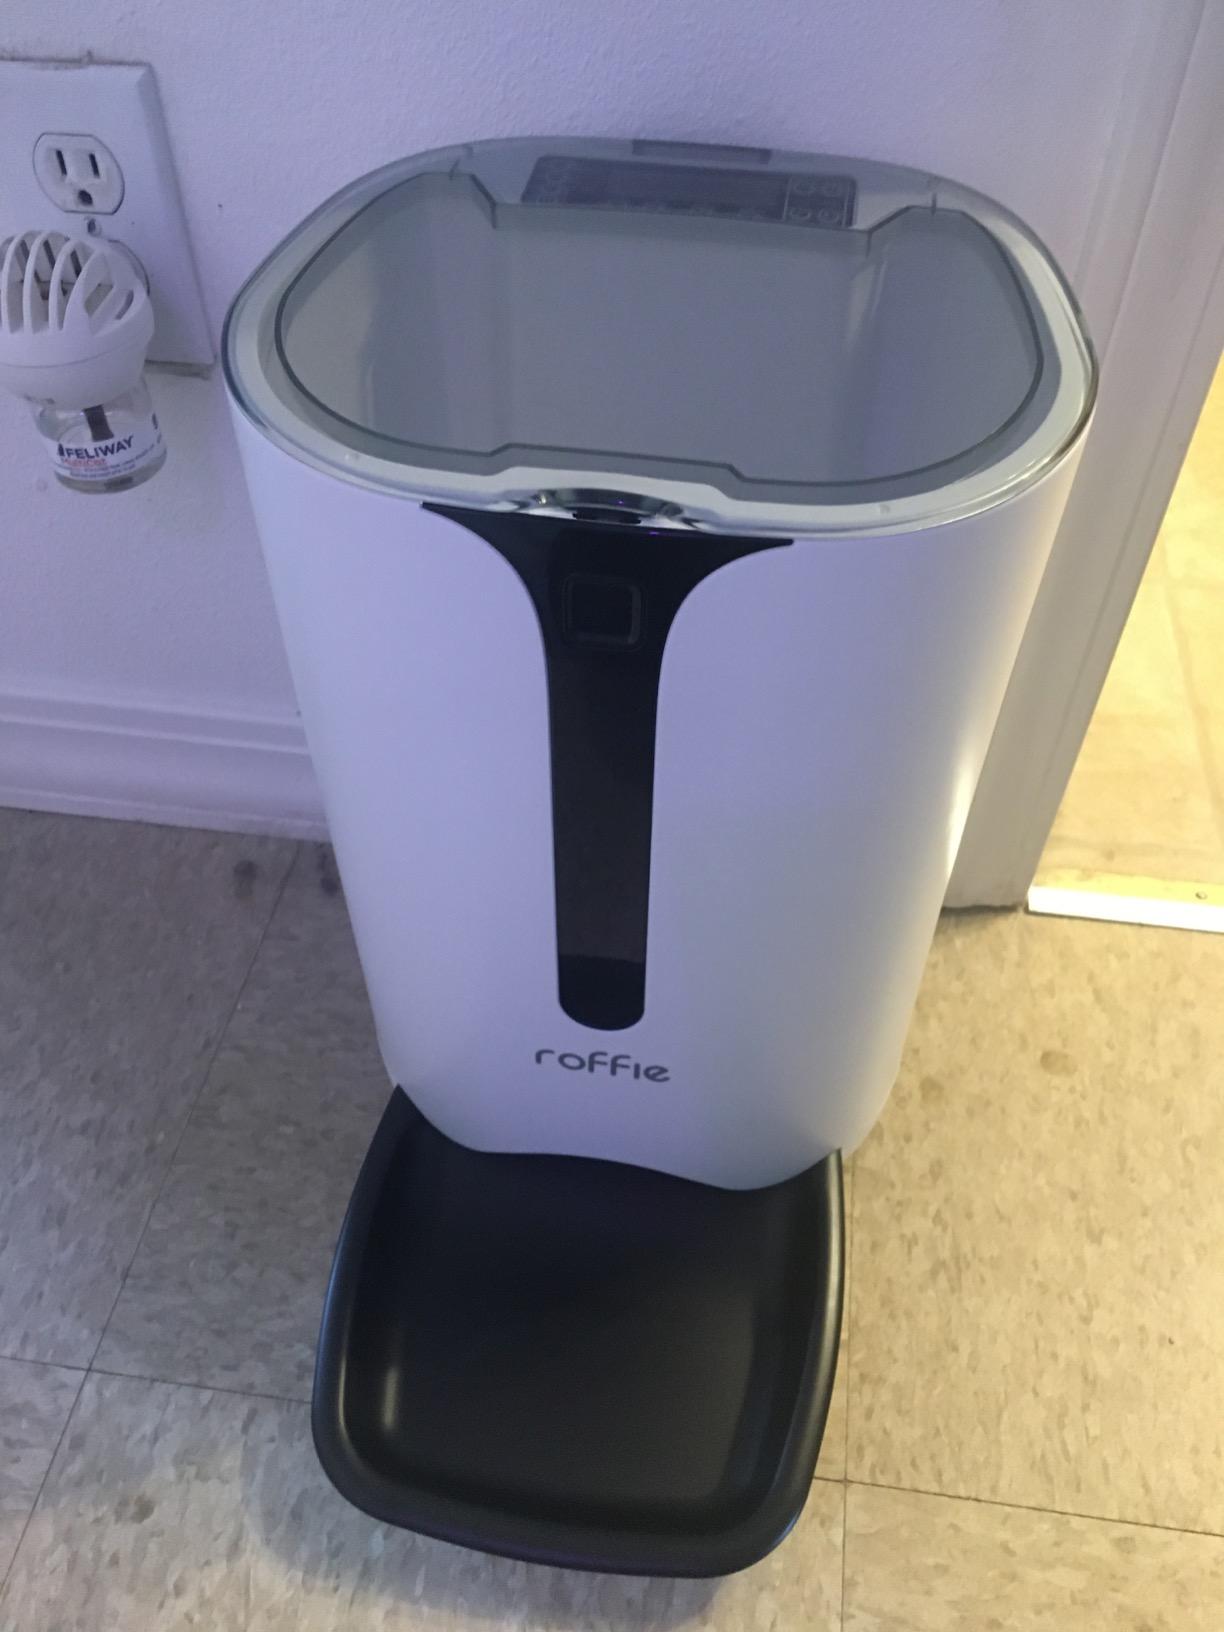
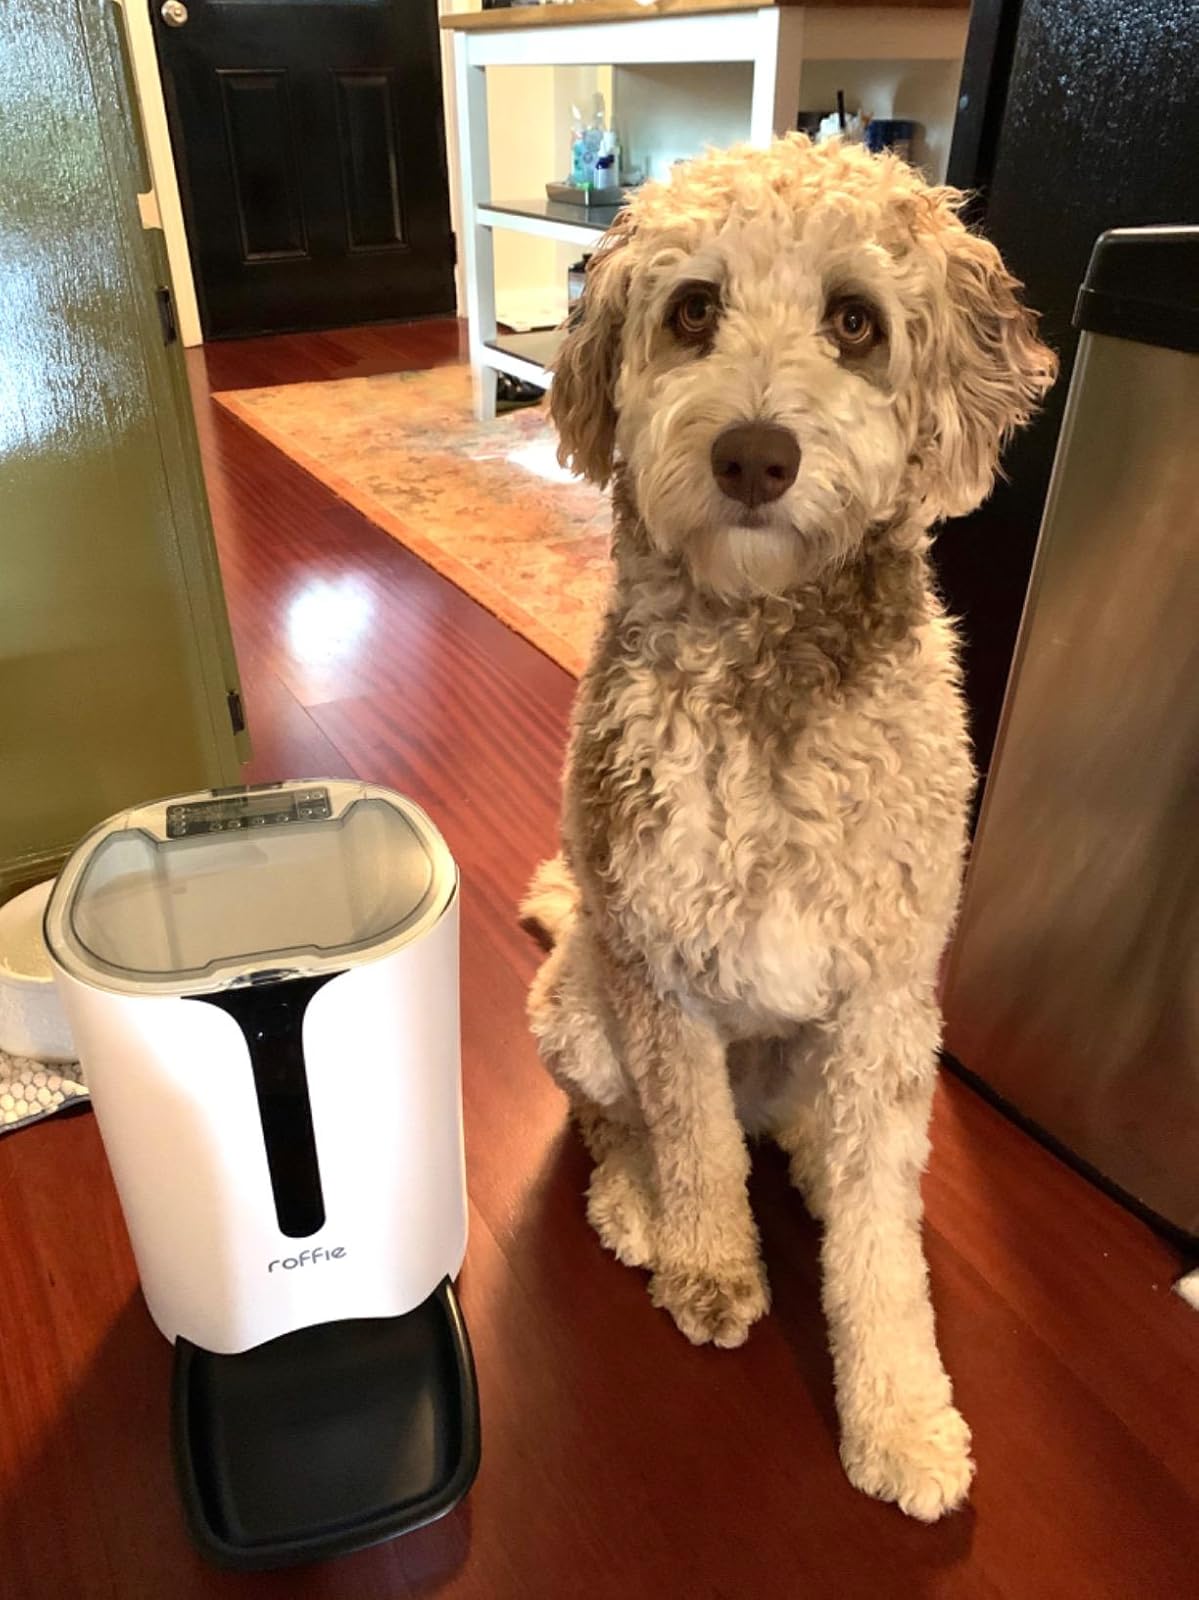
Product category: items_feeder
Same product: yes